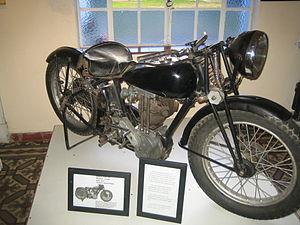
La Norton 500 M18, mieux connue sous le nom de La Poderosa (la Puissante), conservée au musée du Che à Alta Gracia (Argentine), avec laquelle Ernesto «